2014 Stadium Super Trucks

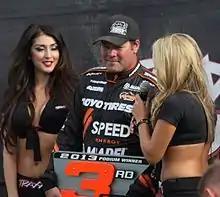
Robby Gordon won the 2014 championship for his second consecutive title

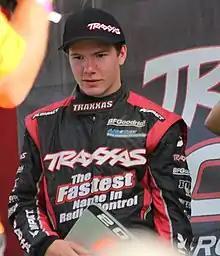
Sheldon Creed finished second in points

The 2014 Stadium Super Trucks were the second season of the Stadium Super Trucks and the first under the Speed Energy Formula Off-Road presented by Traxxas name.